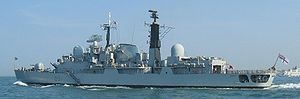
Operation Sharp Guard / Blokade / Afslutningen
HMS Nottingham (D91)
Operation Sharp Guard var en fælles NATO og vesteuropæisk blokade af det tidligere Jugoslavien i Adriaterhavet. Toogtyve krigsskibe fra 14 lande samt otte maritime patruljefly var involveret i blokaden.